Podgorica

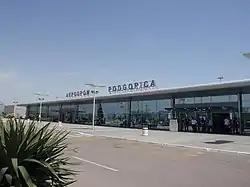
Podgorica Airport near Golubovci.

Under the Köppen climate classification, Podgorica is transitional between a humid subtropical climate ("Cfa") and a hot-summer Mediterranean climate ("Csa"), since the driest summer month gets slightly less than of precipitation, with summer highs around and winter highs around . Although the city is only some north of the Adriatic Sea, an arm of the Mediterranean, Mount Rumija acts as a natural barrier, separating Skadar Lake basin and Podgorica area from the sea, thus limiting temperate maritime influence on the local climate.